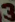
Number: 3